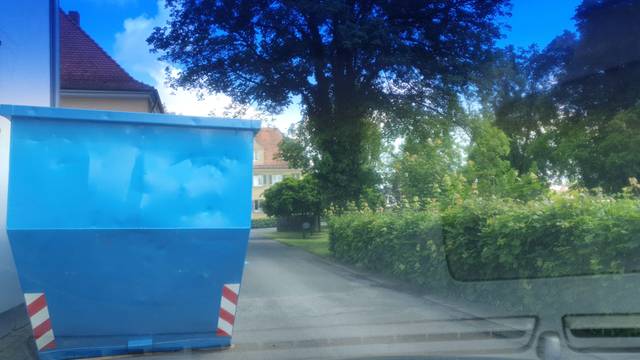
Region: Germany
Coordinates: 49.916, 10.916